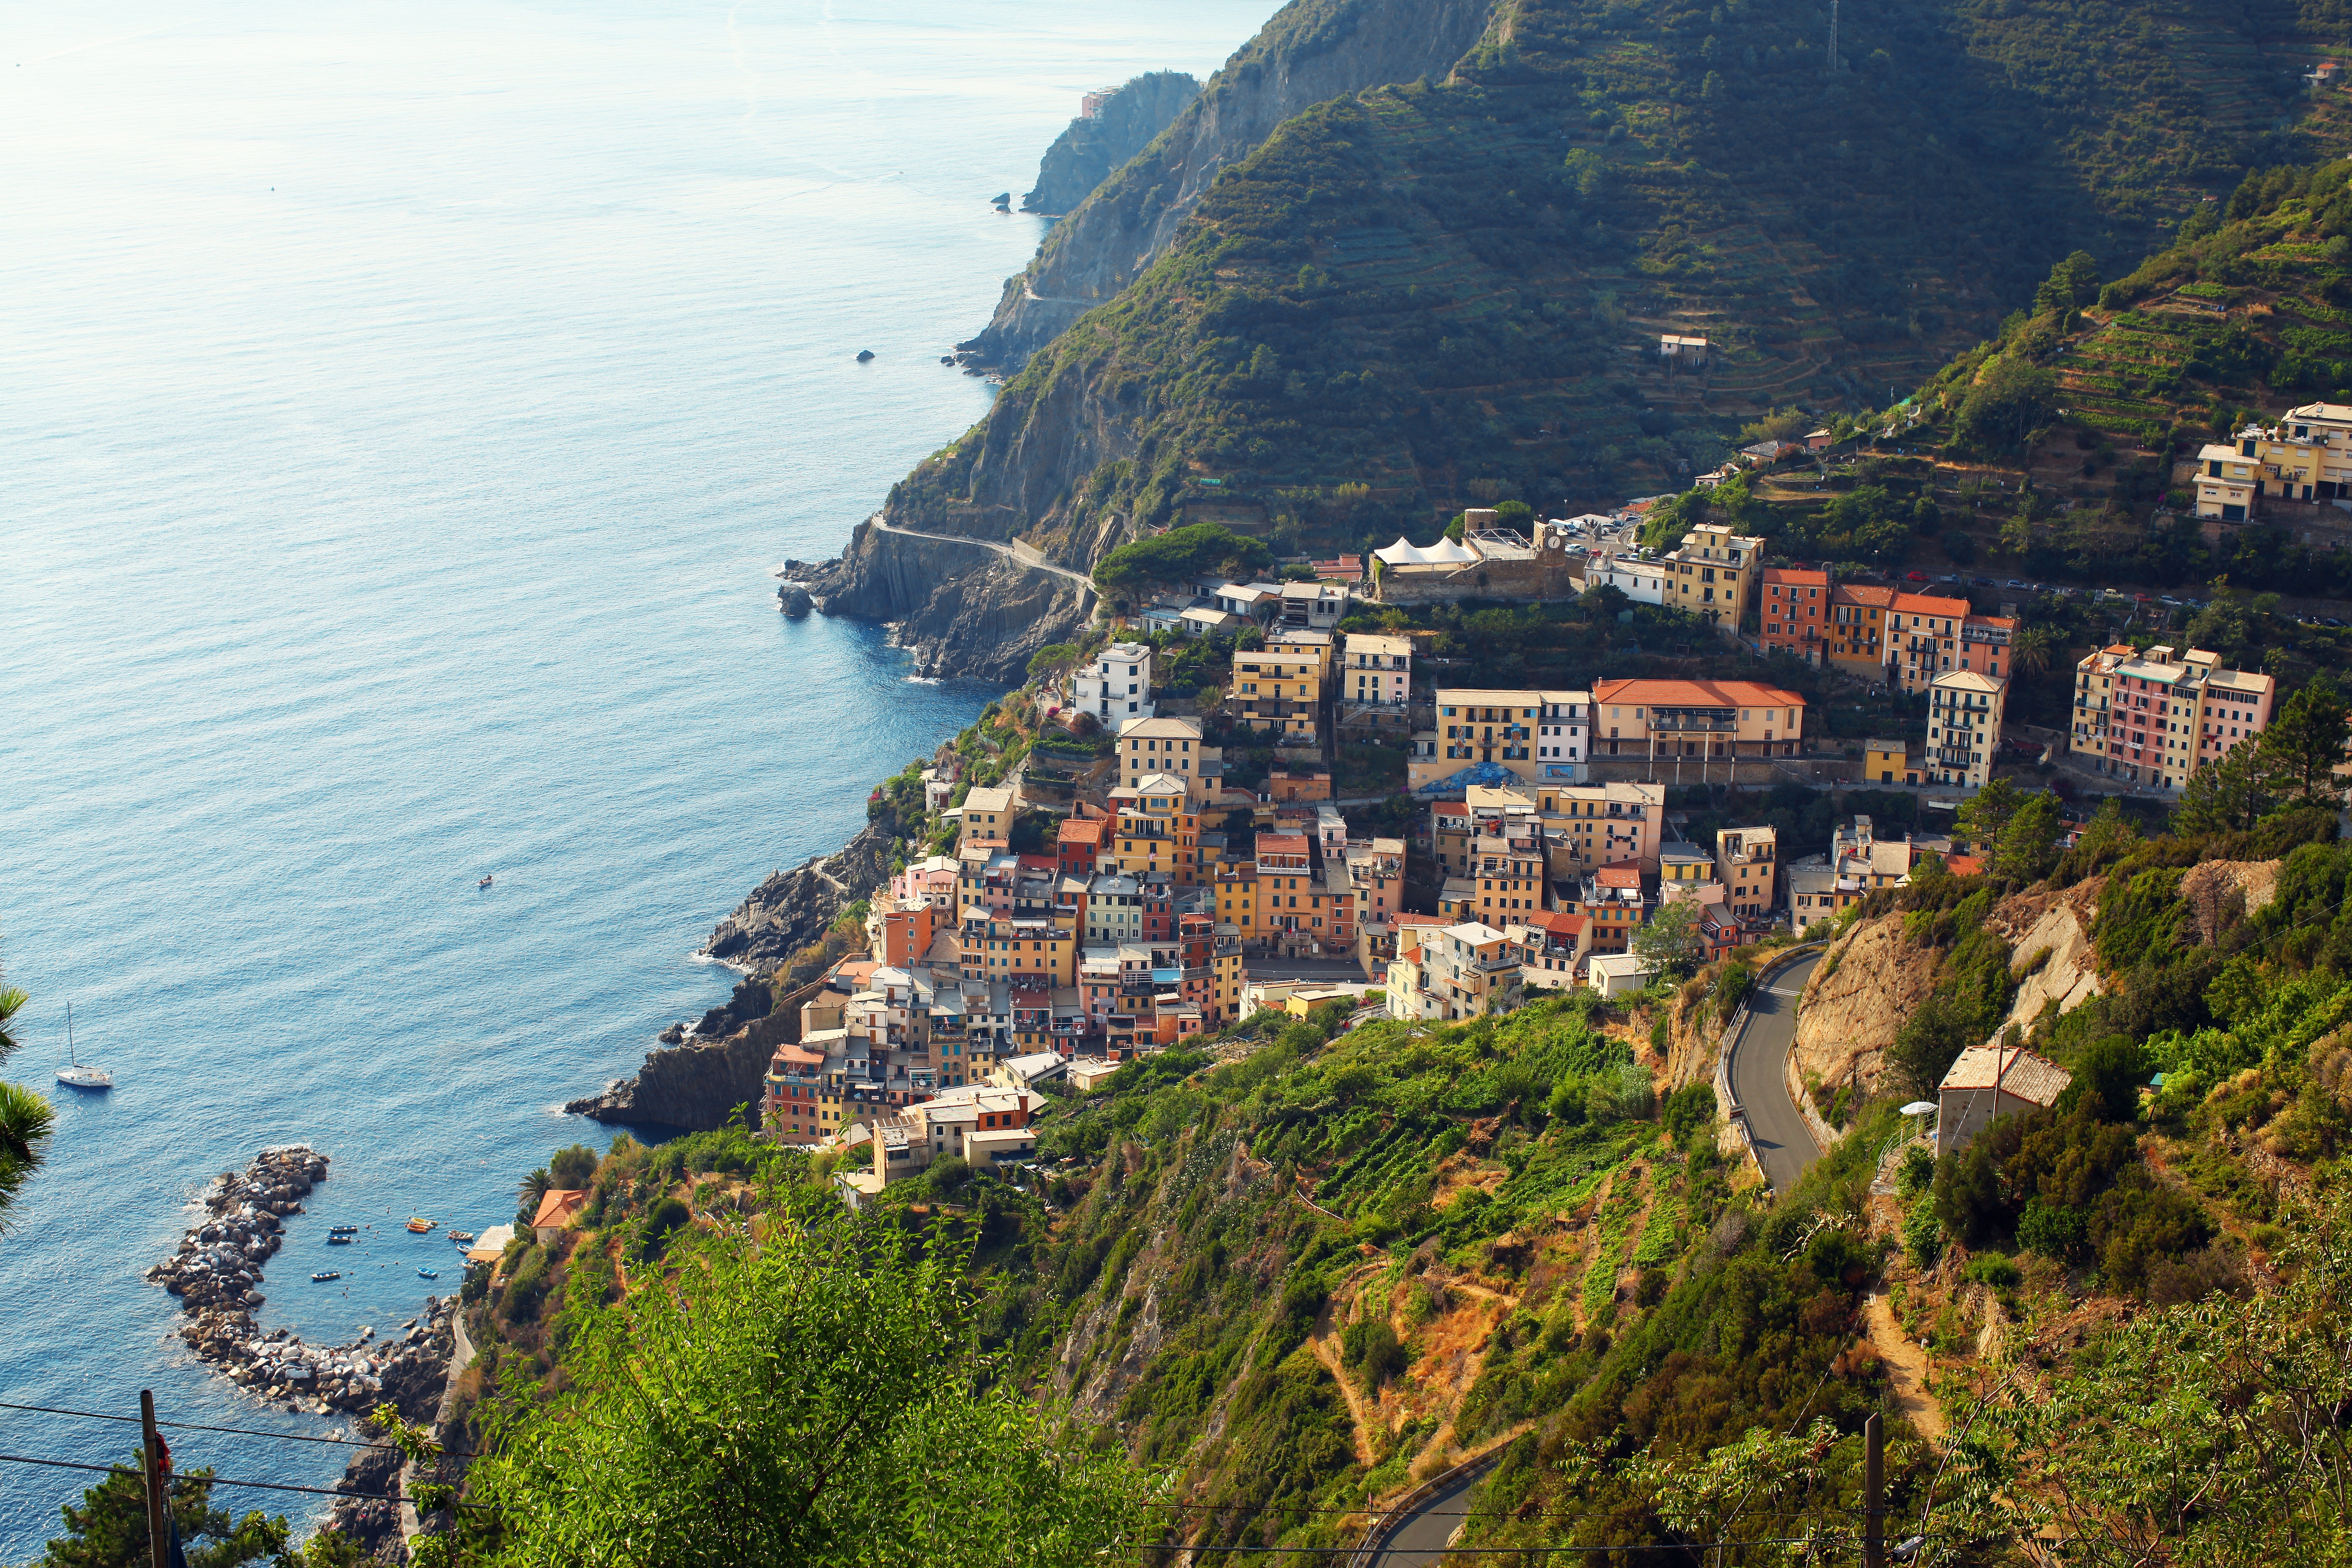
landscape, sea, coast, water, outdoor, mountain, town, vacation, travel, coastline, village, cliff, mediterranean, scenic, bay, italy, fjord, attraction, tourism, terrain, buildings, manarola, european, italian, cape, landform, cinque terre, aerial photography, view of manarola, riomaggiore, geographical feature